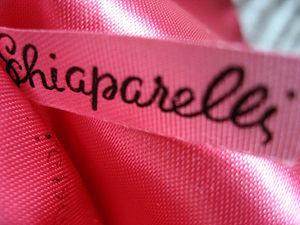
Elsa Schiaparelli, née le 10 septembre 1890 à Rome et morte le 13 novembre 1973 à Paris, est une créatrice de mode qui a tenu une maison de haute couture à Paris durant les années 1930 à 1950. Volontairement provocatrice et considérée avant-gardiste, elle est célèbre pour l'utilisation de son Rose shocking dans ses collections.
Rose shocking est un nom de couleur lancé pour une nuance de fuchsia par Elsa Schiaparelli en 1937.